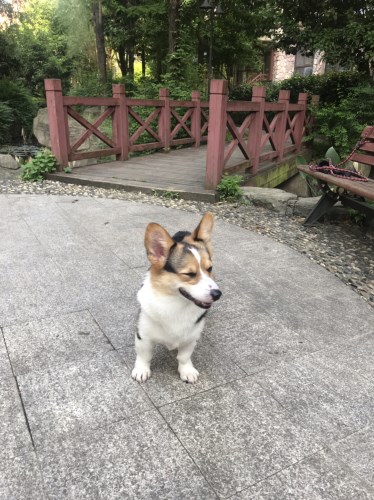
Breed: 2909-n000116-Cardigan